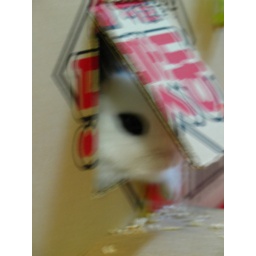
we made bunny kinda house with paper box, and she play in and out.